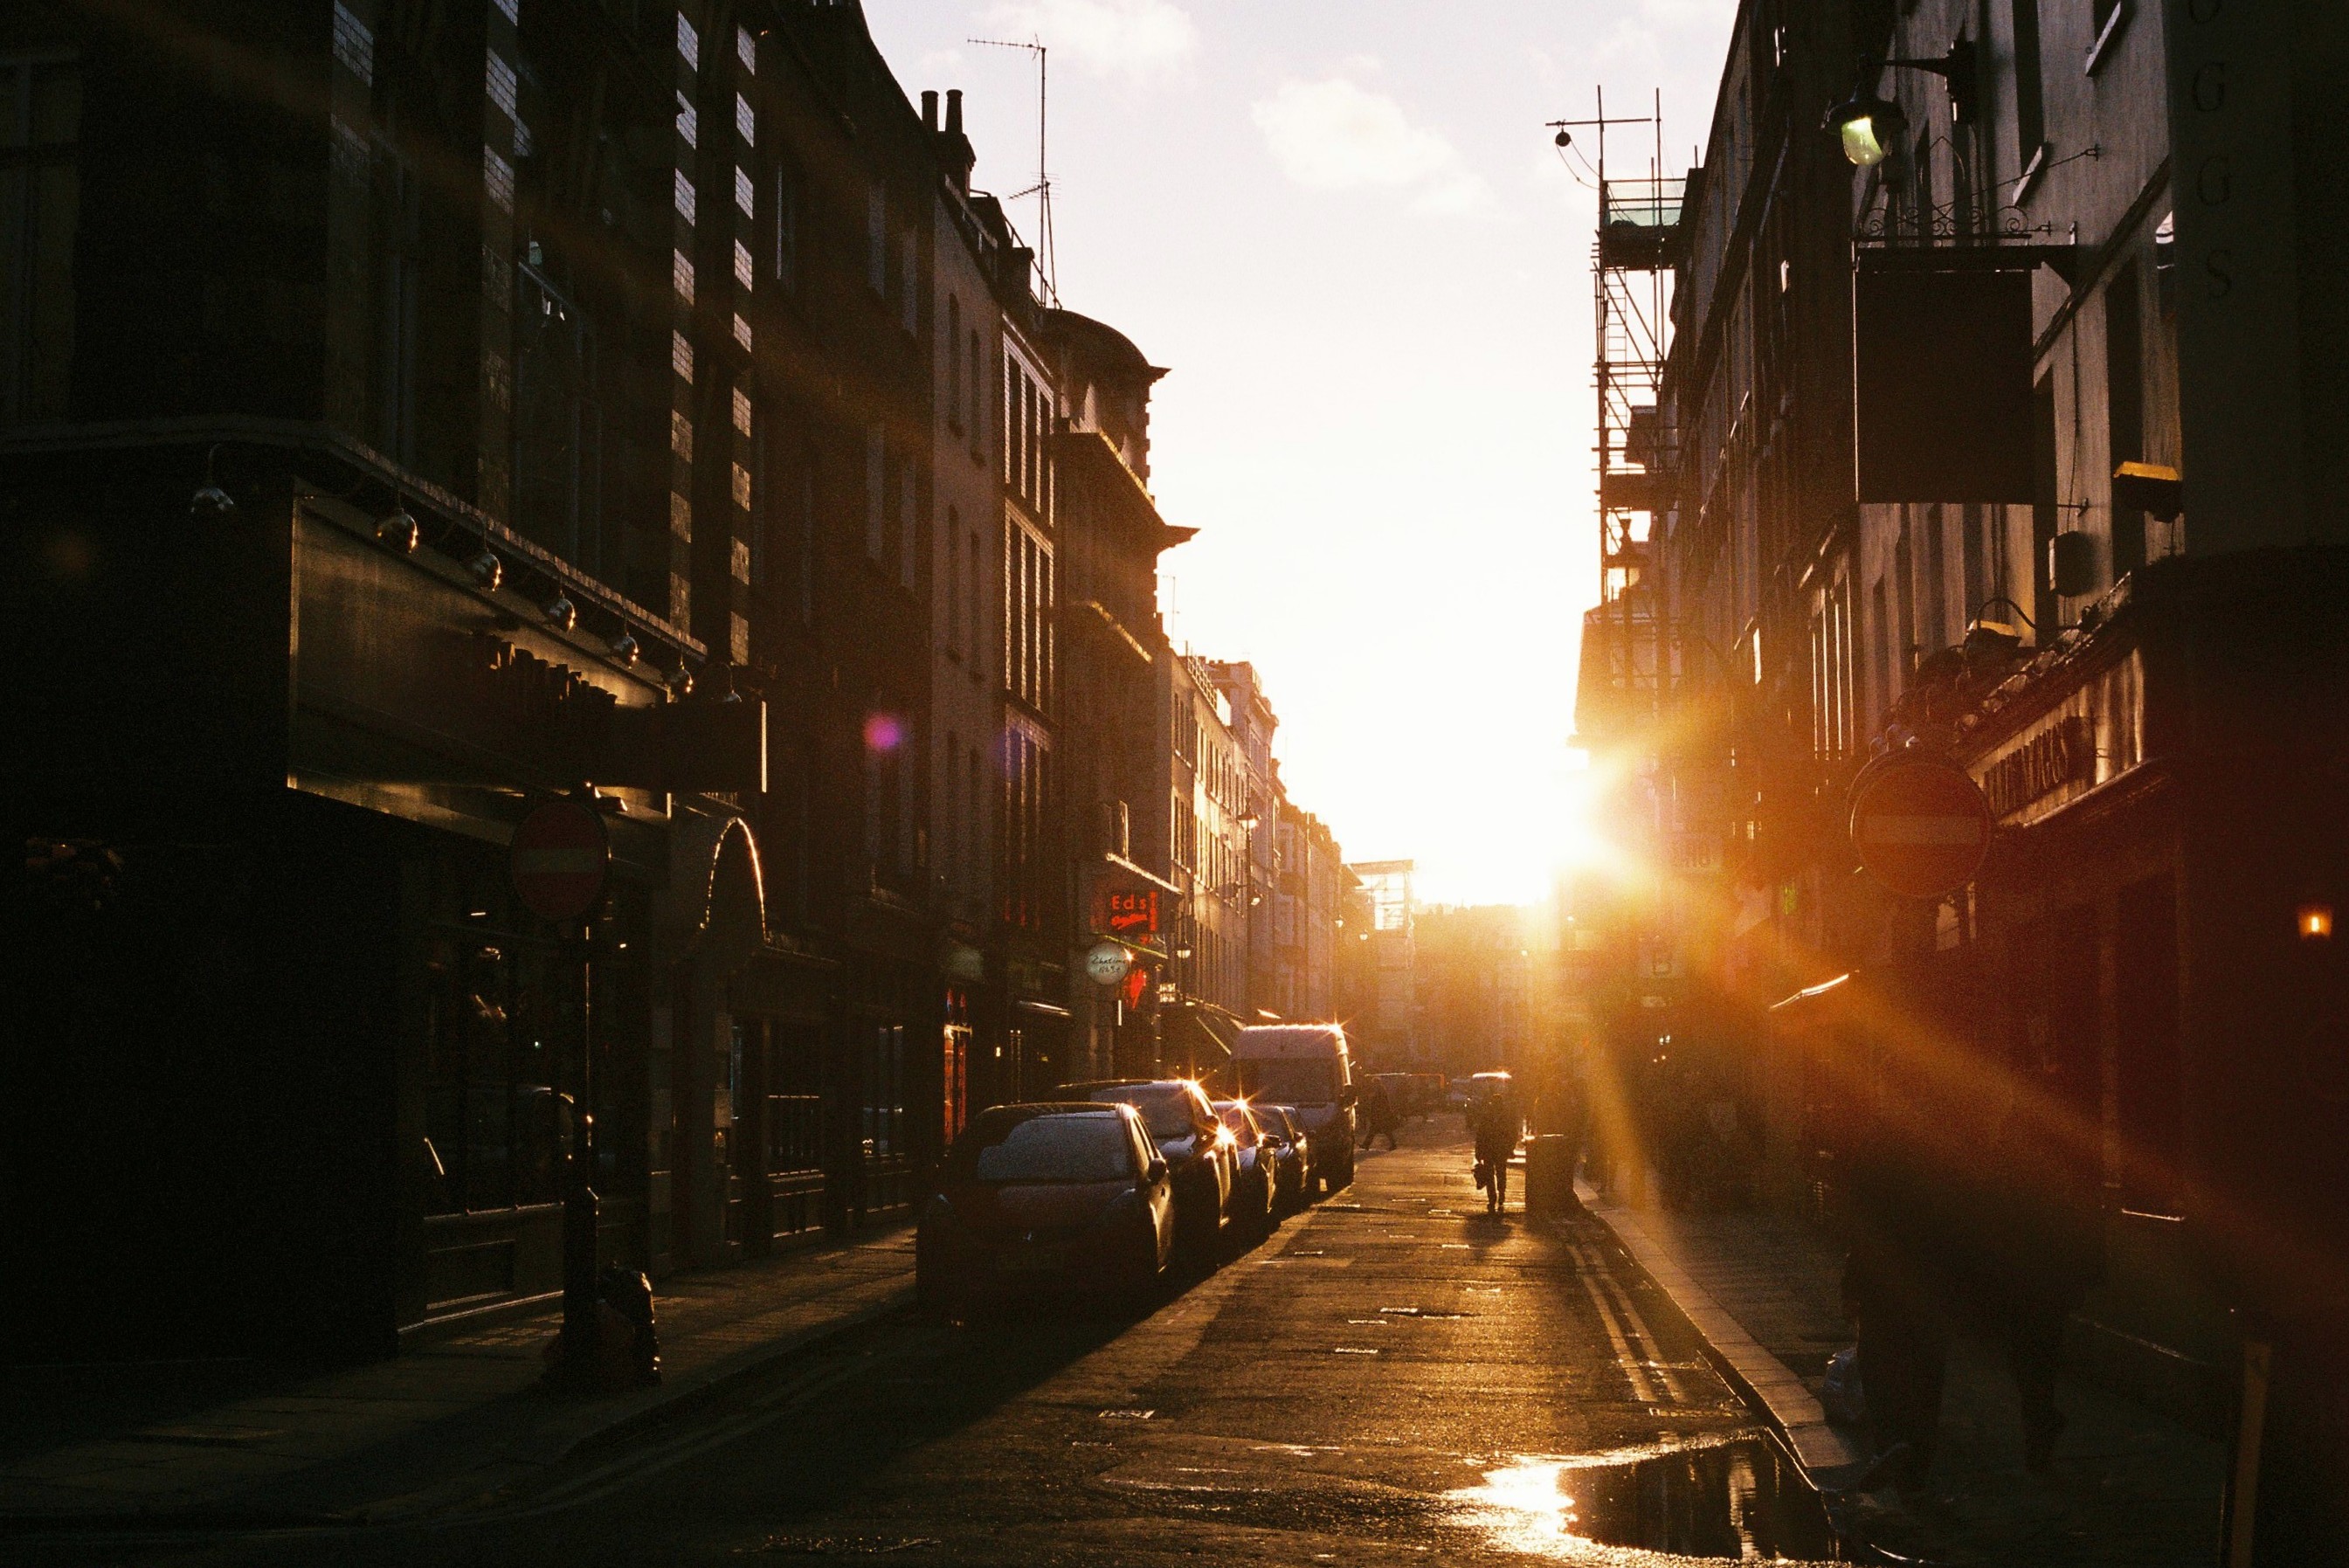
light, sun, road, street, night, sunlight, morning, city, evening, fire, darkness, lighting, buildings, infrastructure, houses, cars, sunbeams, ray of sunshine, urban area